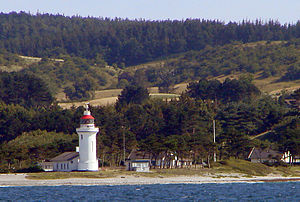
Sletterhage Fyr
Fyret set fra Mols-Linien
Sletterhage Fyr set fra hurtigfærgen
Sletterhage Fyr er et fyrtårn beliggende på den sydvestlige ende af halvøen Helgenæs på Mols. Fyret blev opført 1872, men det nuværende fyr er fra 1894 og er et rundt hvidt tårn, 16 meter højt. Flammens højde over havet er 17 meter. Fyret er tegnet af ingeniør Theodor Wedén.